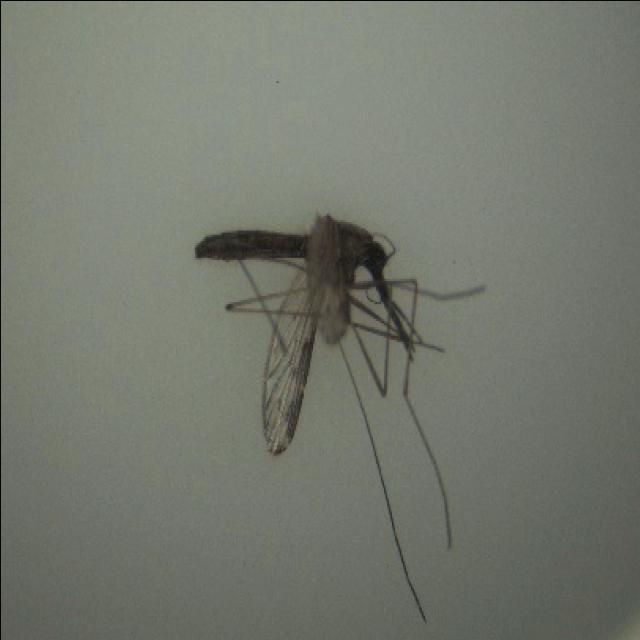
Species: anopheles_sinensis